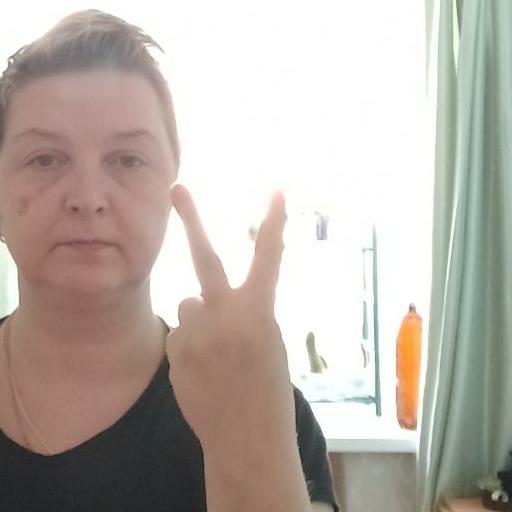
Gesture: peace_inverted